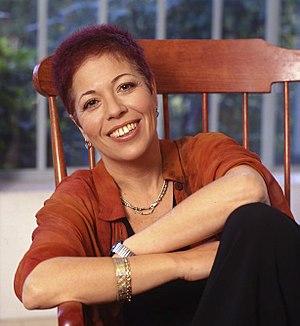
Nava Semel, née le 15 septembre 1954 à Jaffa et morte le 2 décembre 2017, était une auteure, journaliste et traductrice israélienne.